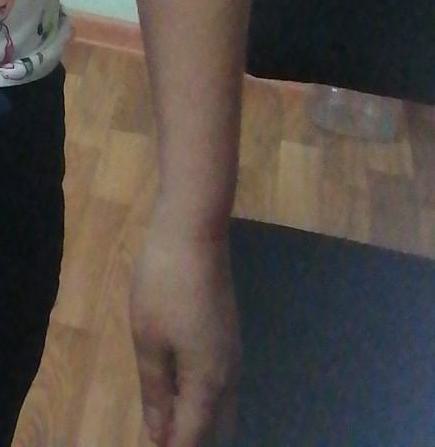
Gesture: no_gesture